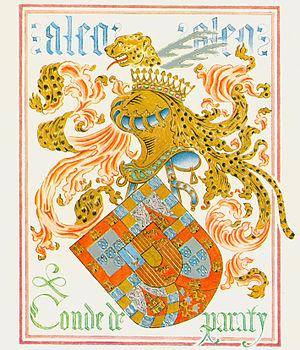
Miguel António do Carmo de Noronha de Paiva Couceiro, 4ᵉ comte de Paraty, est un militaire et administrateur colonial portugais qui a occupé le poste de gouverneur de Diu. Dans la vie civile il est industriel, dirige la "Compagnie Colonial do Búzi" au Mozambique et fonde la "Açucareira de Moçambique". Il est aussi l'auteur de plusieurs travaux à caractère historique, héraldique et généalogique.